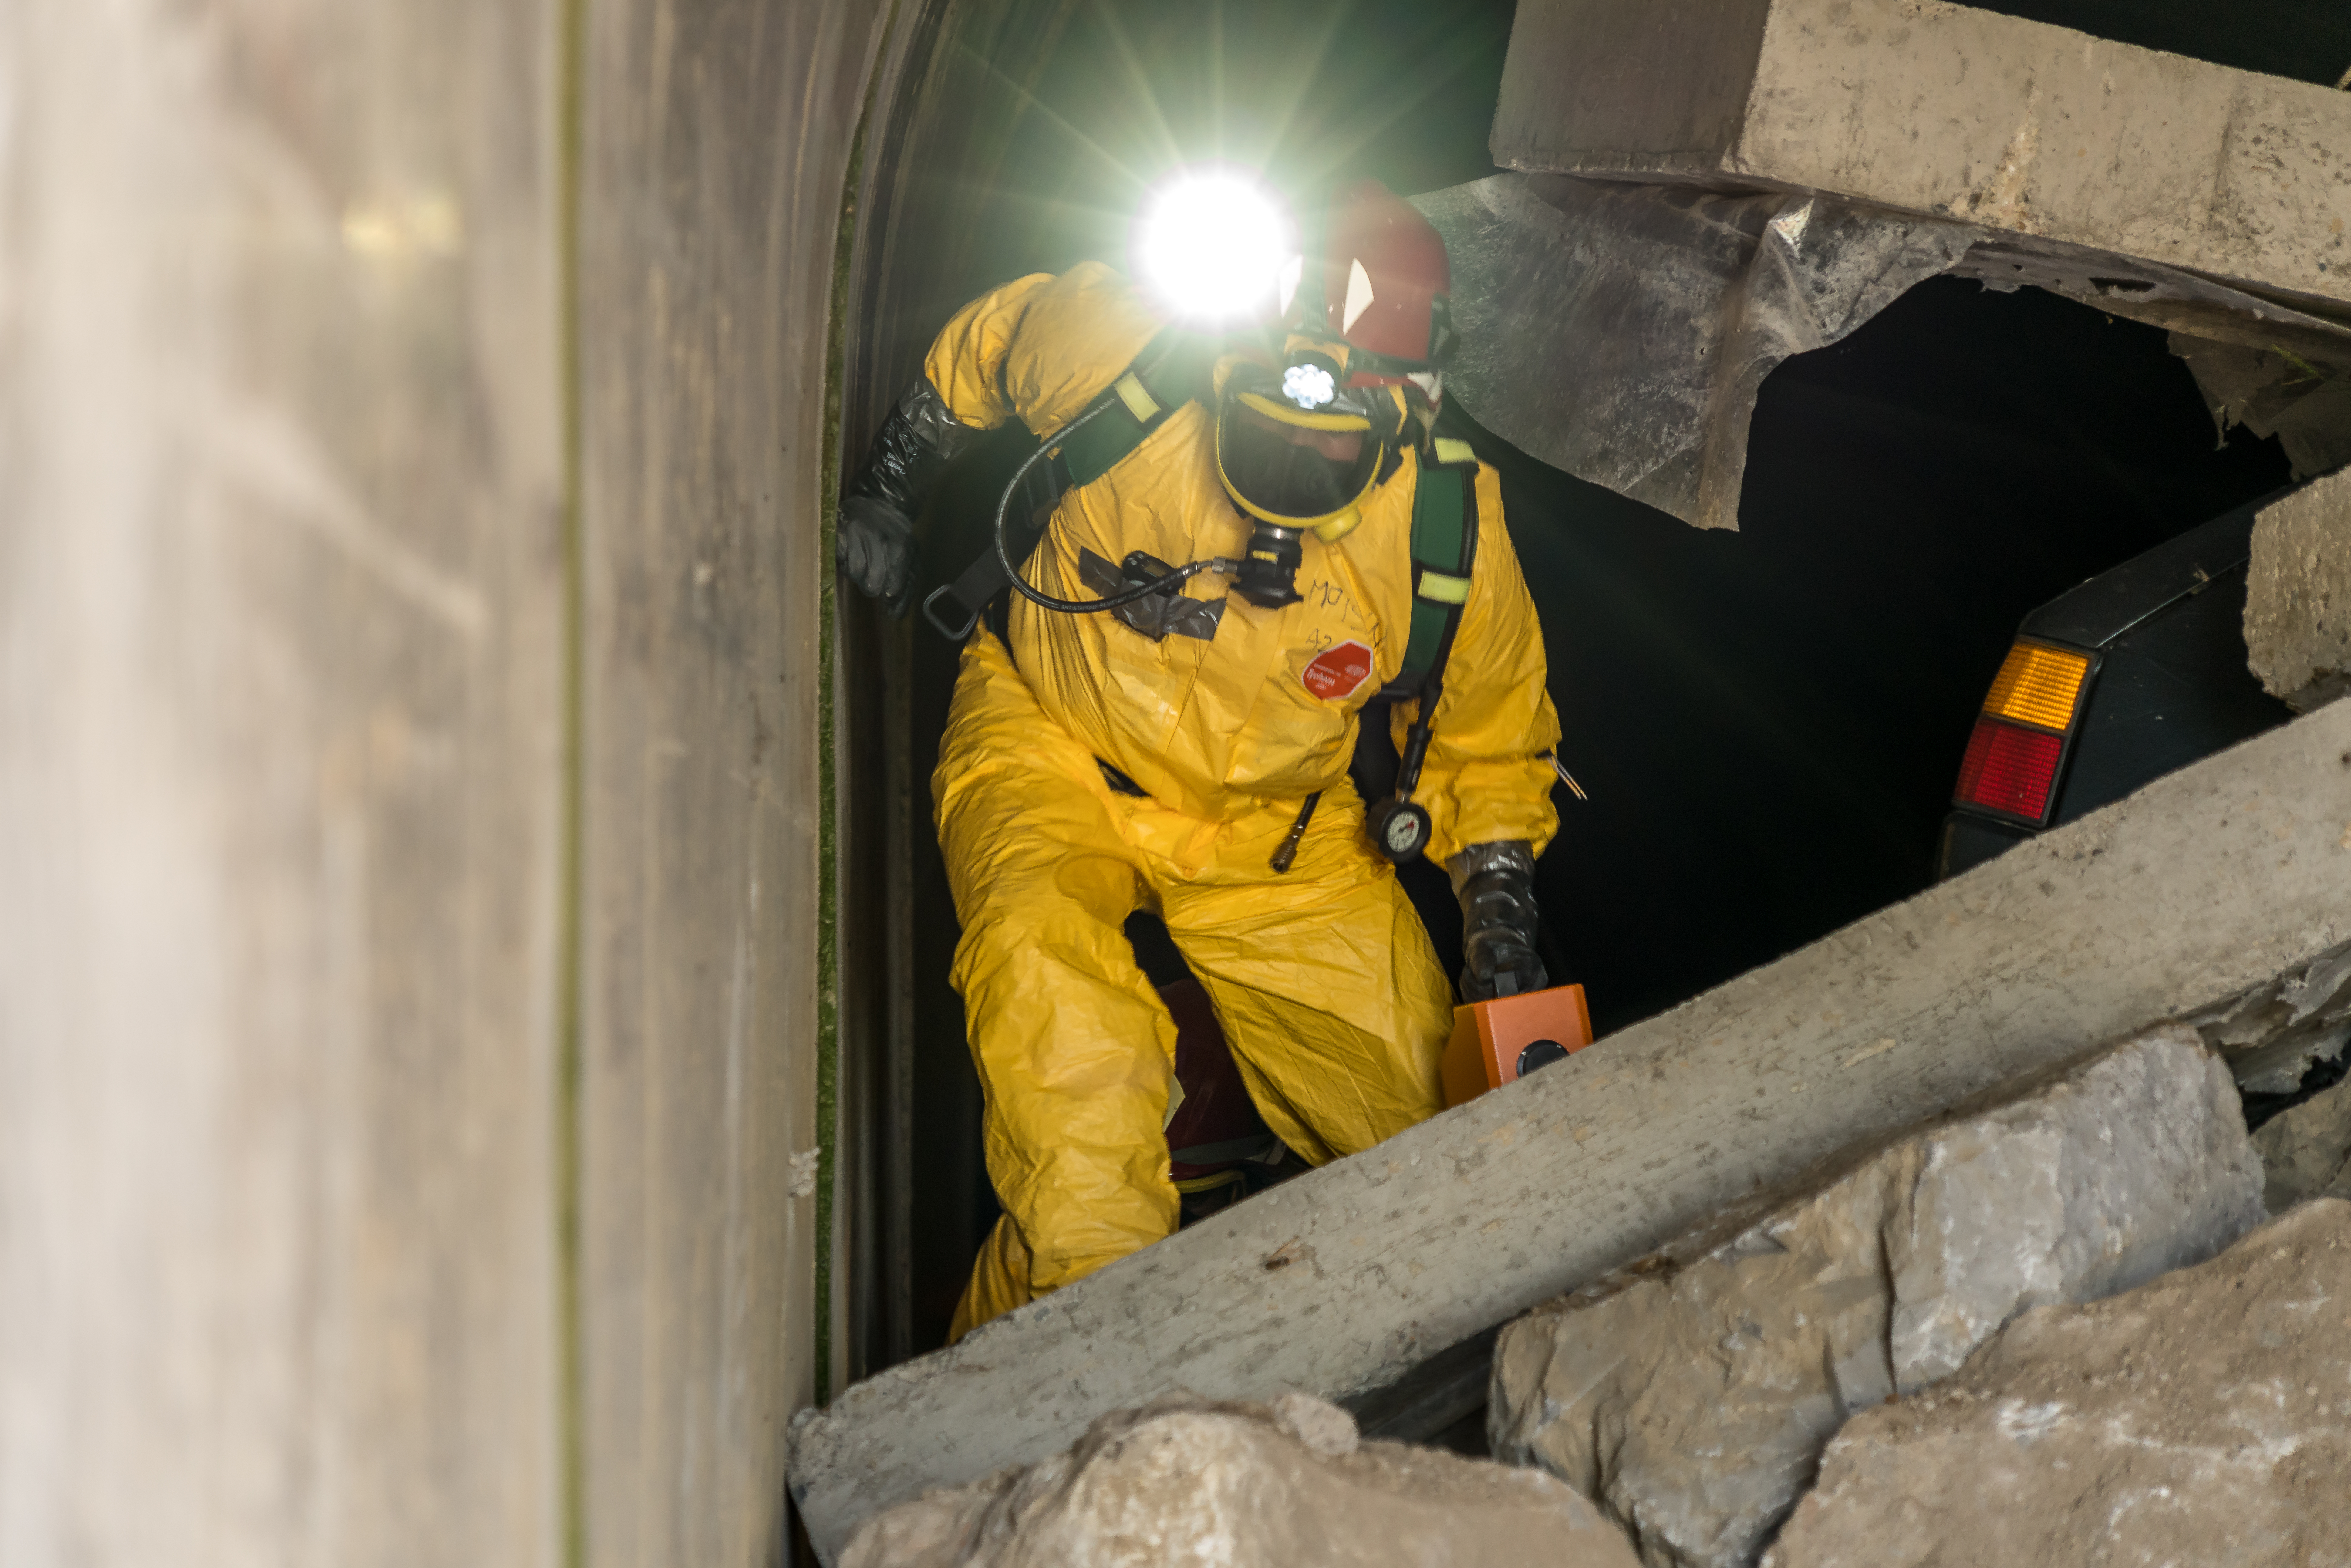
lifesaving, earthquake, rescuer, miner, mining, infrastructure, tunnel, caving, blue collar worker, recreation, personal protective equipment, firefighter